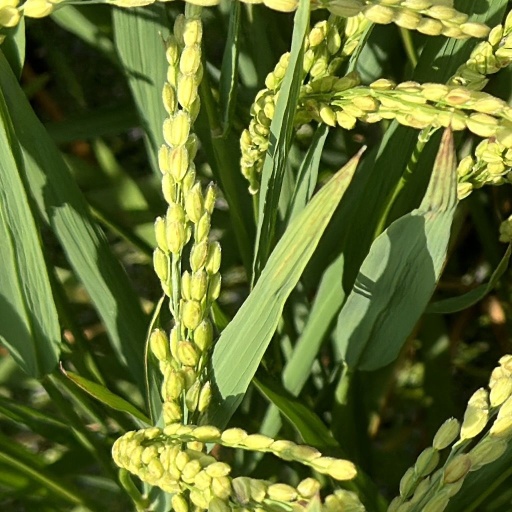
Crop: rice